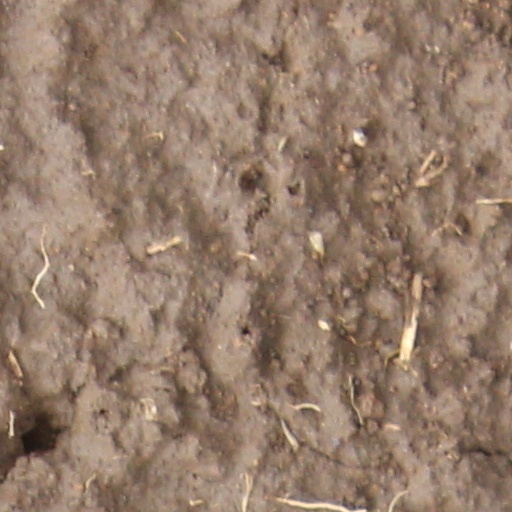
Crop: wheat